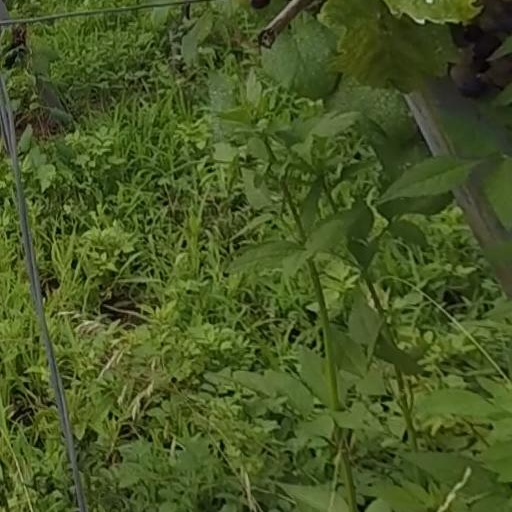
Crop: grape